Børsen

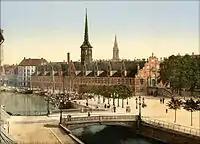
Børsen seen with Højbro bridge in the foreground, 19th century

The interior of the building was renovated in 1855, and the interior was renovated by architect Harald Conrad Stilling. In 1857, Frederick VII sold the building to Grosserer-Societetet for 70,000 rigsdaler.